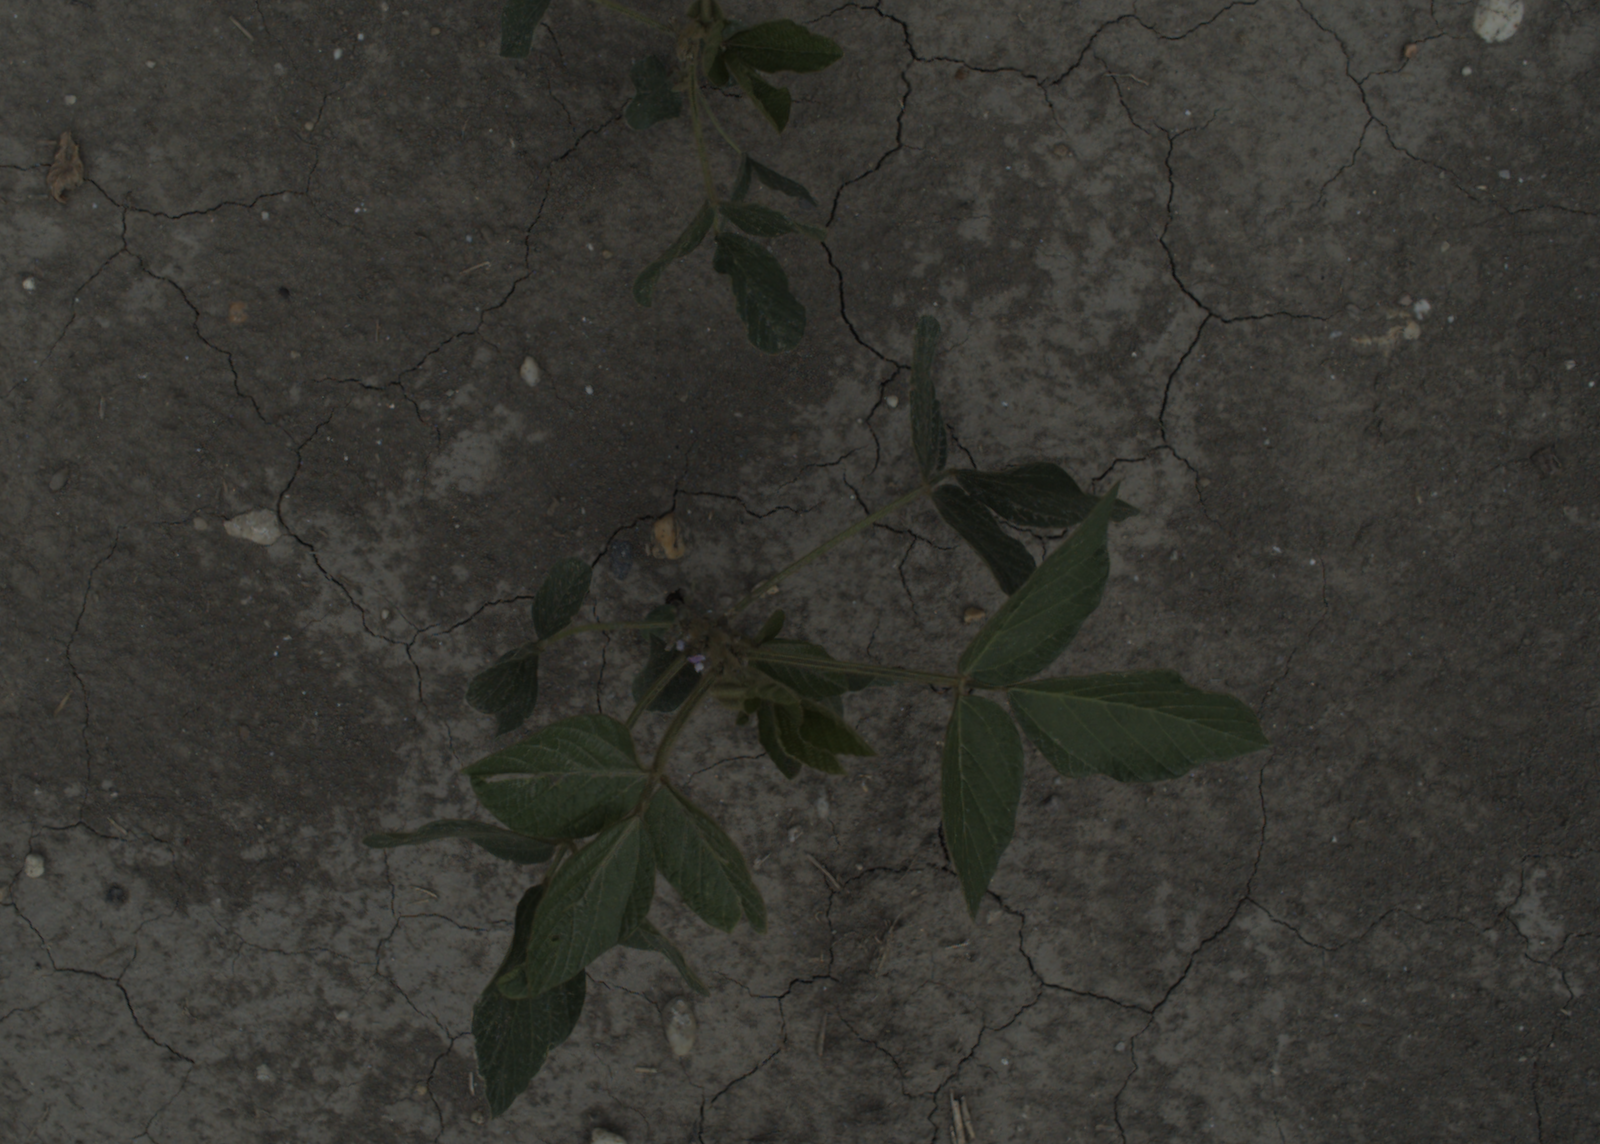
Capture date: 21.07.2021 12:53:50
Weather: mixed
Wind: medium
Seeding date: 08.06.2021
Plant canopy height (mm): 962